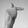
ASL letter: T